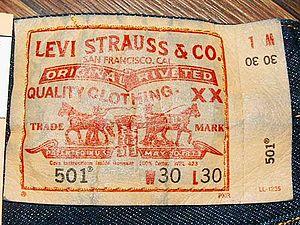
Catégorie:Jeans
Levi's 501 est le nom donné par la firme américaine Levi's à son modèle de jeans emblématique à compter de la dernière décennie du XIXᵉ siècle.
Un jeans est un pantalon à coutures, coupé dans une toile denim, renforcé par des rivets, qui à l'origine est un vêtement de travail. Par extension, le denim est lui-même dénommé jean.
San Francisco, officiellement ville et comté de San Francisco, est une ville des États-Unis et l'un des comtés de l'État de Californie. Elle est située à l'extrémité nord de la péninsule de San Francisco, entre l'océan Pacifique à l'ouest et la baie de San Francisco à l'est. Son nom est couramment abrégé en SF et la ville est surnommée The City by the Bay.